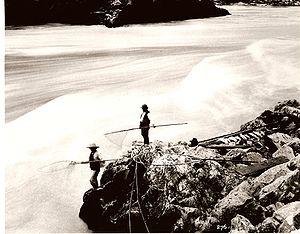
Stó:lō, parfois écrit Sto:lo, Stó:lô, Stó:lõ, Staulo ou Stahlo est une communauté amérindienne présente dans la région de la vallée du fleuve Fraser en Colombie-Britannique au Canada. Leur langue traditionnelle est le Halq'eméylem, un dialecte des langues Salish où Stó:lō désigne le fleuve Fraser.
Le parc national des North Cascades est un parc national américain situé dans le nord de l'État de Washington, aux États-Unis.